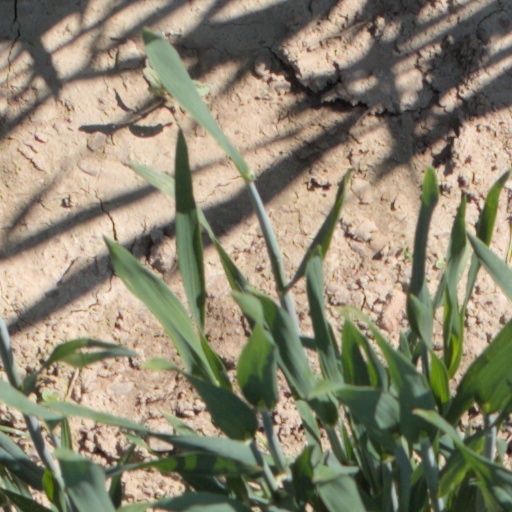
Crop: wheat